Ölsboda Manor

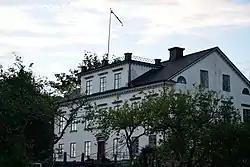

Ölsboda Manor is a manor house and former noble residence located south of Ölsboda, Örebro County, Sweden. It is the only listed building in Degerfors Municipality.